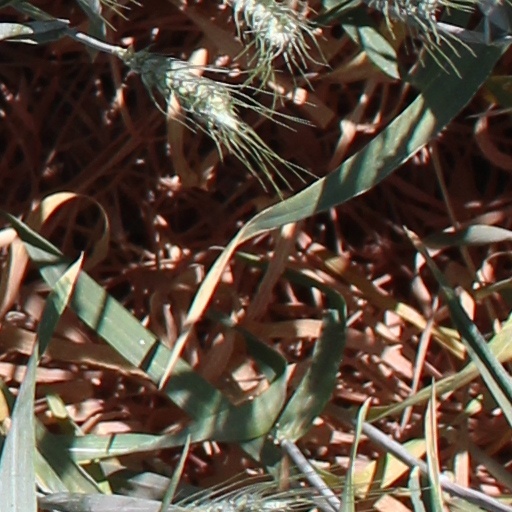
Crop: wheat